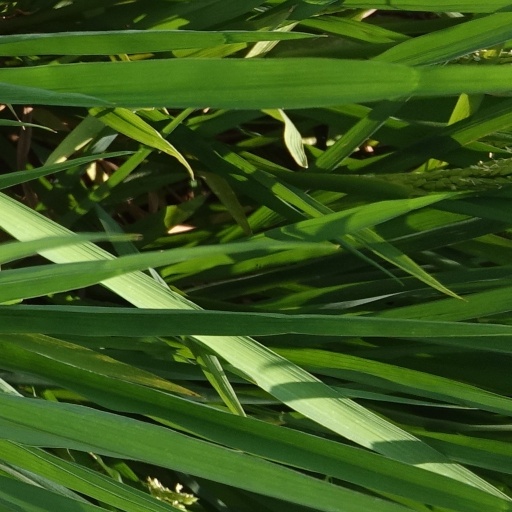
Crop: rice